Bob Barr 2008 presidential campaign

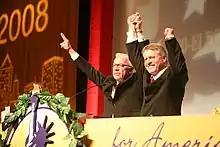
Bob Barr wins the Libertarian Party nomination with running mate Wayne Allyn Root

As the 2008 Libertarian National Convention in Denver approached, members of the Libertarian Party's Radical Caucus criticized Barr by distributing fliers that declared: the "Libertarian Party [is] not for sale." The criticism was in response to allegations that Barr's campaign was an attempt by conservatives to take over the party. Libertarian delegates disagreed with the media's portrayal of the race and said that Barr was "not a shoo-in" for the nomination. At the convention, Barr was attacked by fellow candidates Steve Kubby and Mary Ruwart for his PATRIOT Act vote in 2001. Barr responded, by saying that he regretted the vote and had spent the previous five years "working [to]...drive a stake through [the PATRIOT ACT's] heart, burn it, shoot it, [and] burn it again..." Barr was named the Libertarian Party's nominee after six rounds of balloting on May 25, 2008. Las Vegas businessman, and fellow Libertarian primary opponent Wayne Allyn Root, was named as his running mate.